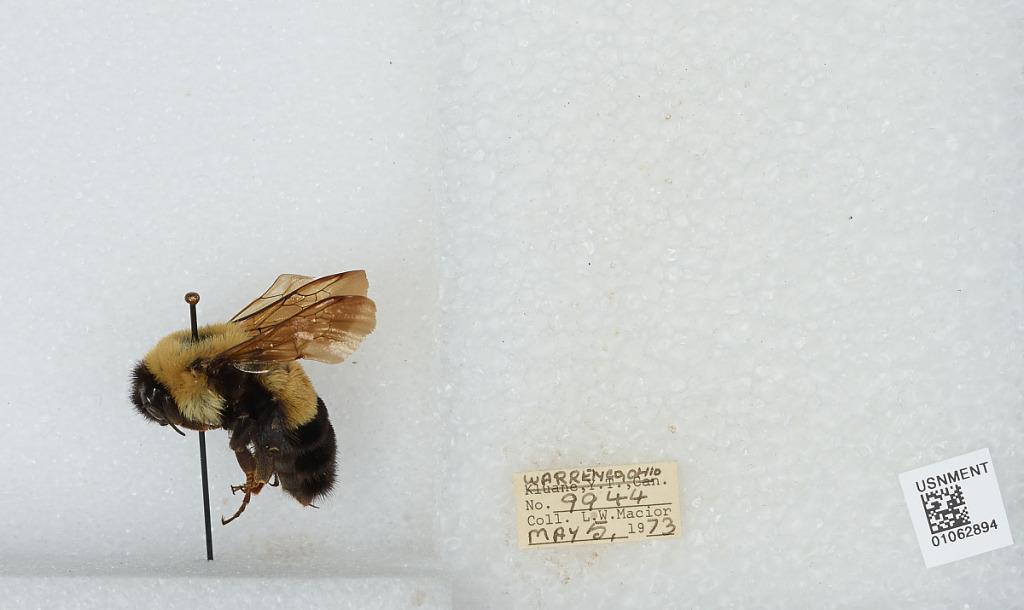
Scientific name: Bombus (Bombus) affinis Cresson
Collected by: L. Macior
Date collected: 1973-5-5
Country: United States
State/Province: Ohio
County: Warren
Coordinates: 39.4242, -84.1856